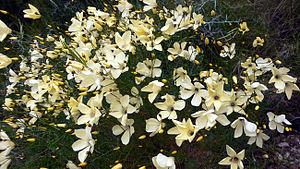
Le Lin sous-arbrisseau également appelé Lin à feuilles de soude, Lin ligneux ou Lin à feuilles de Salsola est une petite plante herbacée vivace, du genre Linum et de la famille des Linaceae.